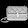
Label: Bag